Kuzbass Autonomous Industrial Colony

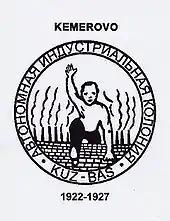
Seal of the Kuzbass AIC, which features a design inspired by Industrial Workers of the World artwork

The Kuzbass Autonomous Industrial Colony was an experiment in workers' control in the Soviet Union from 1922 to 1926 during the New Economic Policy. It was based in Shcheglovsk, Kuzbass, Siberia.